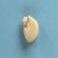
Maize quality: Good